Mordred

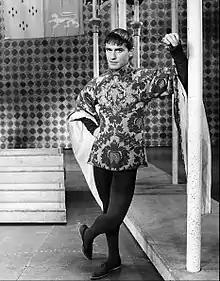
Roddy McDowall as Mordred in the Broadway musical "Camelot" (1960)

Her eldest son Gawain has been Mordred's brother already in the "Historia" as well as in Layamon's "Brut". Besides him, Mordred's other brothers or half-brothers often appearing in literature include Agravain and Gaheris in the tradition derived from the French romances, beginning with the prose versions of Robert de Boron's poems "Merlin" and "Perceval". Another of the brothers, Gareth, joined them in the later versions. In the Vulgate "Lancelot", Mordred is the youngest of the siblings who begins his knightly career as Agravain's own squire, and the two of them later conspire to reveal Lancelot's affair with Guinevere, resulting in Agravain's death and consequently the civil war between Arthur's and Lancelot's factions. In stark contrast to many modern works, Mordred's only interaction with Arthur's other sister Morgan in any medieval text occurs in the Post-Vulgate "Queste", when all the Orkney brothers visit Morgan's castle and are informed by her about Guinevere's infidelity.